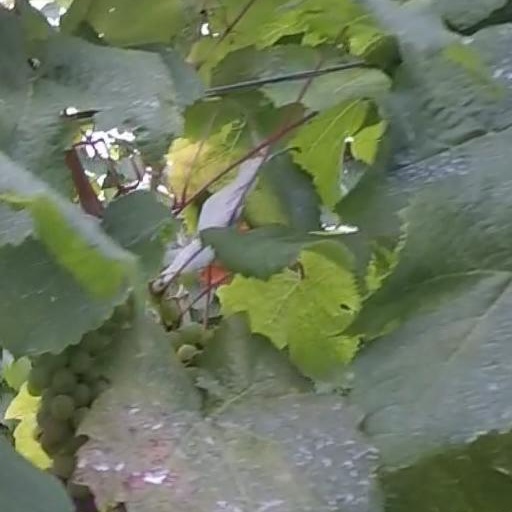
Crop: grape